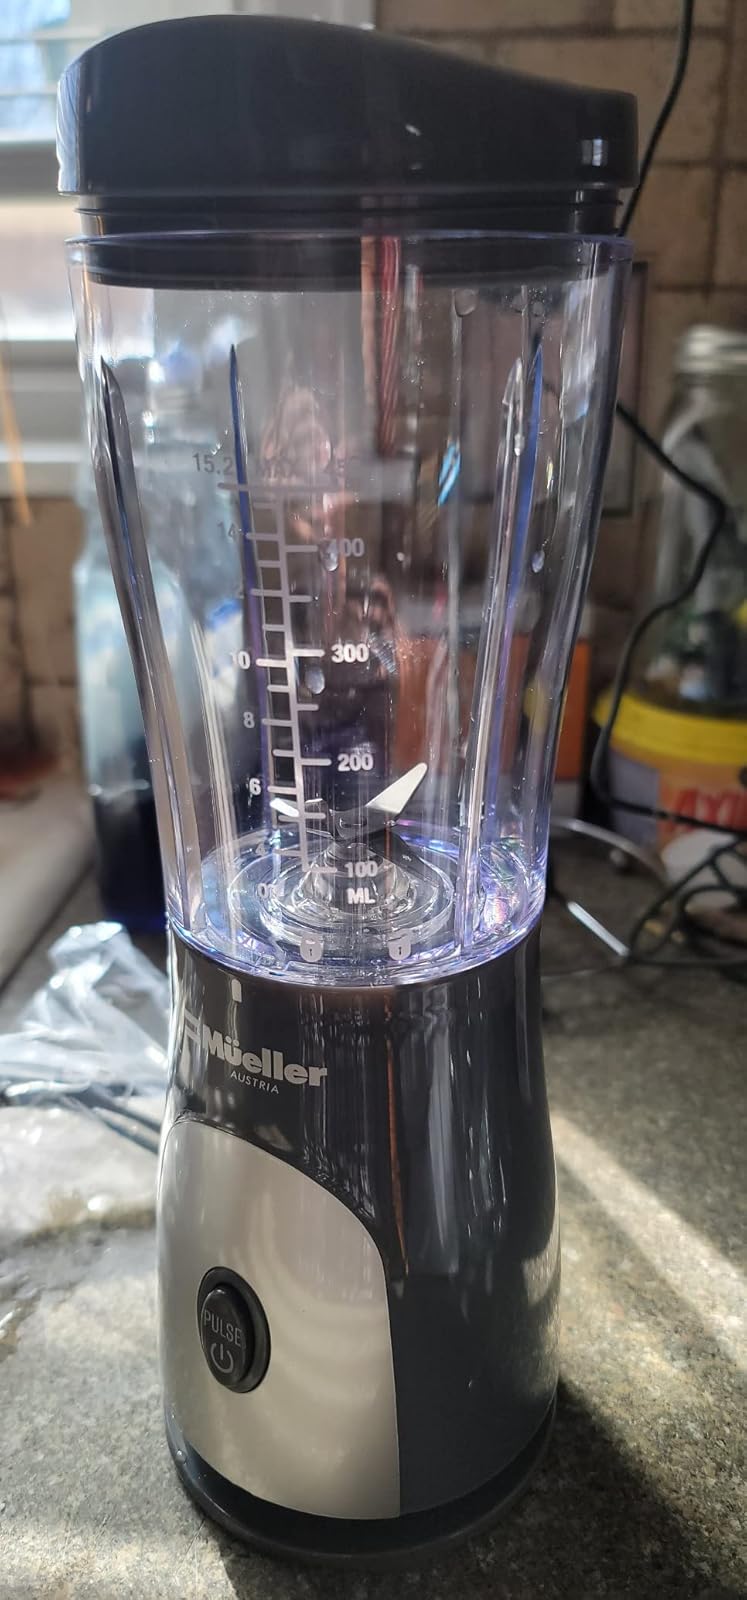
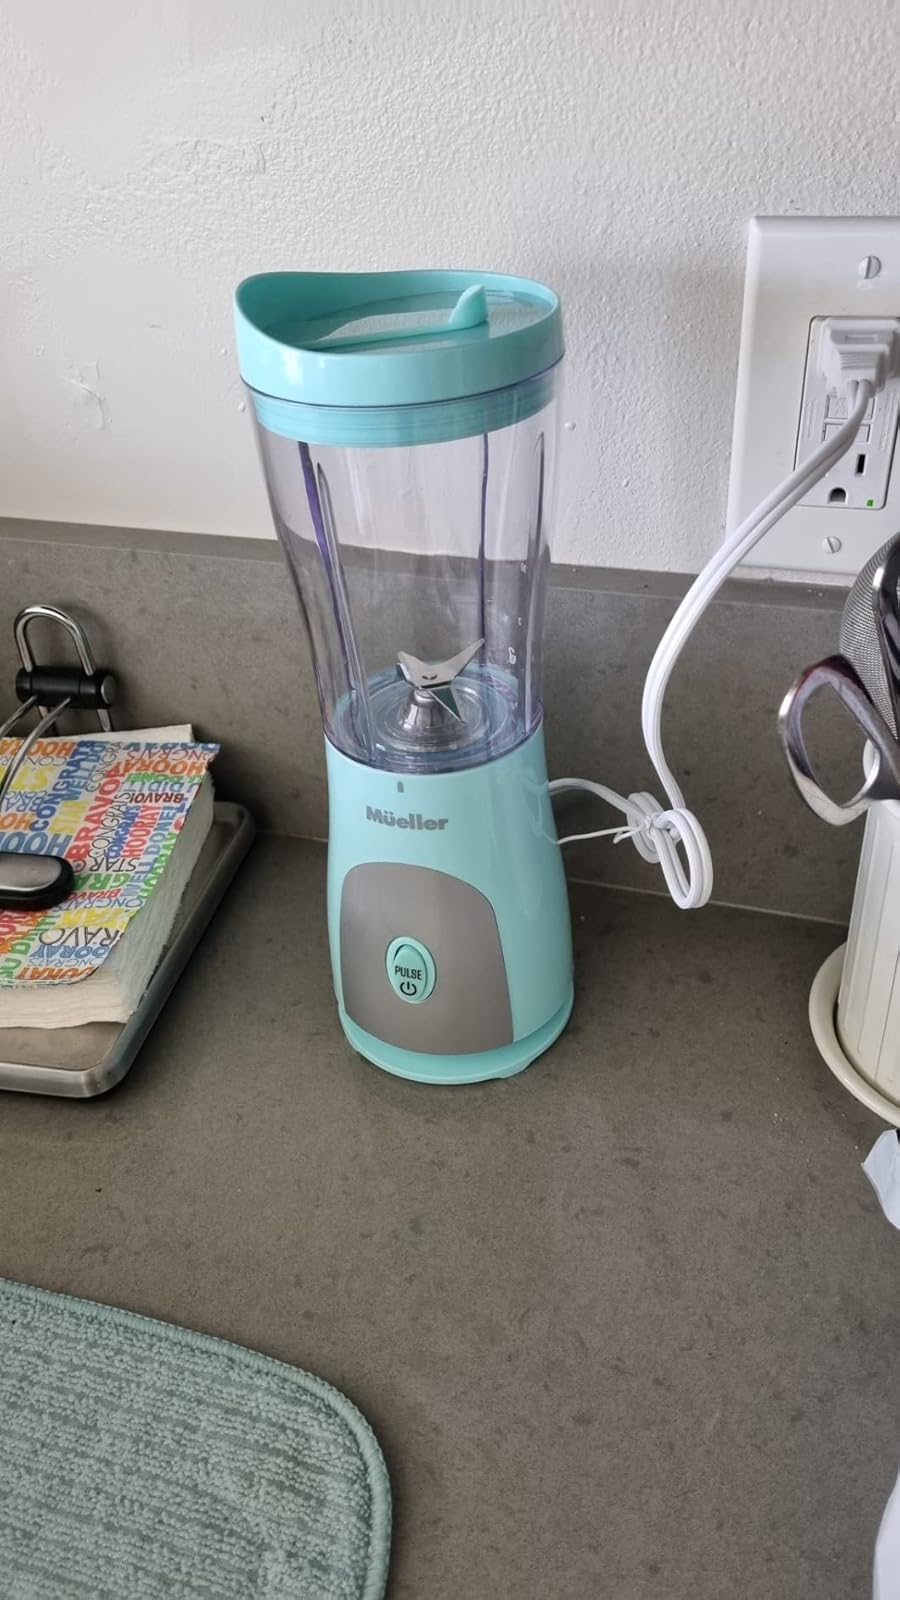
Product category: items_blender
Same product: no